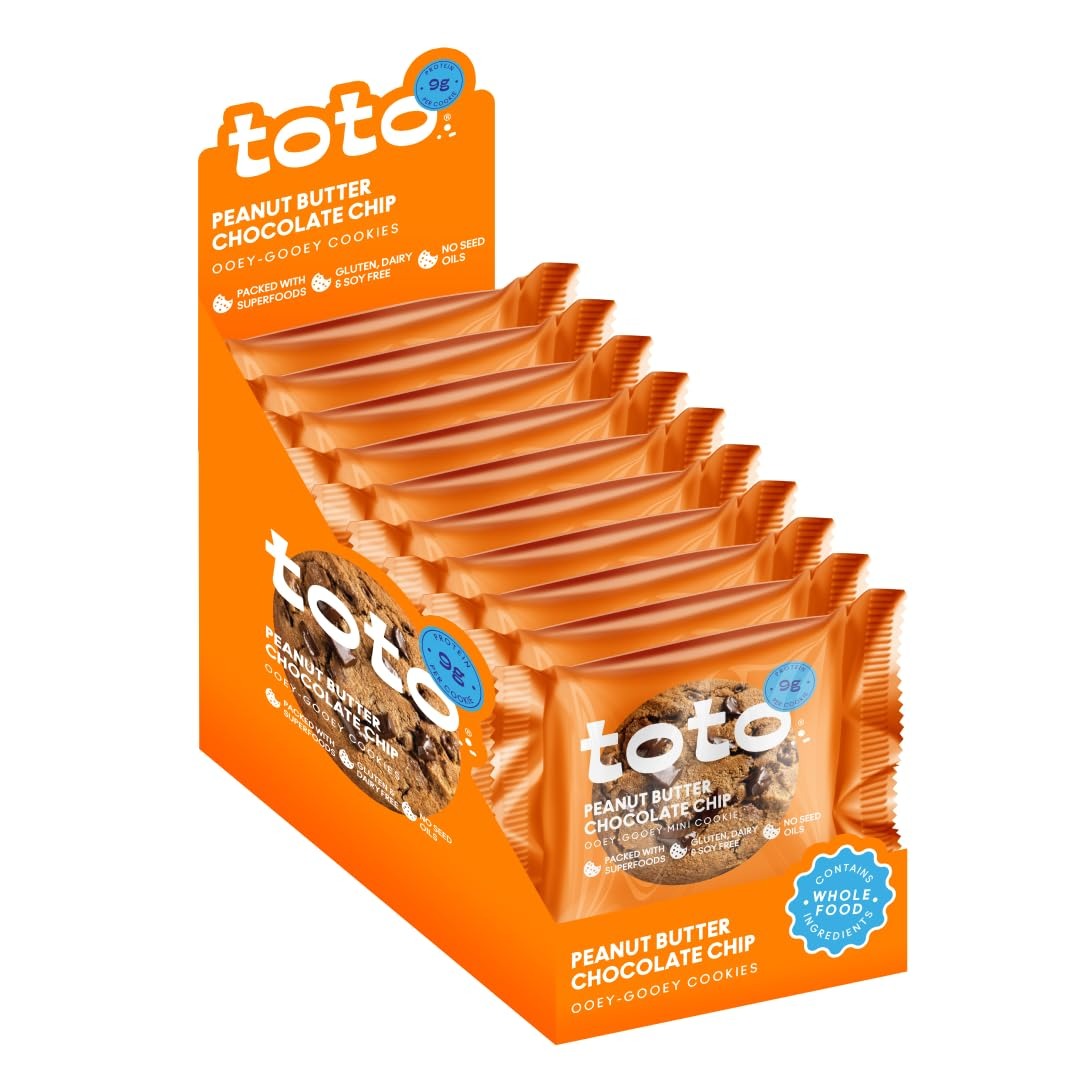
Item Name: Toto's Peanut Butter Chocolate Chip Vegan Cookies: Gluten-Free High-Fiber Cookie with Plant-Based Protein, Superfoods, and Adaptogens - 10X Individually Wrapped Cookies
Bullet Point 1: DROOL-WORTHY TASTE LOCKED IN AN OOEY-GOOEY TEXTURE - Toto is an ooey-gooey, drool-worthy delicious cookie made with wholefood ingredients, powerful adaptogens, and no artificial sweeteners. Toto Cookies are available in 4 flavors: Sea Salt Chocolate Chip, Peanut Butter, Birthday Cake, and Double Chocolate - all of them contain 8-9 grams of protein and 4g of fiber!
Bullet Point 2: SWEETS WITHOUT SACRIFICE - Toto provides the best of both worlds, gone are the days when you had to sacrifice your whole food goals or nutrition for a sweet indulgent treat. Born out of a healing journey, founder Sydney Webb ventured to create a sweet treat that showcased the power of food, a sweet treat you could feel good about.
Bullet Point 3: PACKED WITH WHOLEFOODS & ADAPTOGENS -Toto Cookies are packed with whole foods and adaptogens. 100% vegan, Toto serves as a physical embodiment of the power of plants, making it a guilt-free treat that you can enjoy without having to reach for artificial alternatives to satisfy your sweet tooth.
Bullet Point 4: ONLY CLEAN INGREDIENTS - Our Toto Cookies feature premium ingredients sourced from whole foods. Toto Cookies are made with organic coconut sugar that delivers just the right amount of sweetness with no unpleasant or chemical aftertaste. And the best part? No artificial sweeteners! Each Toto Cookie contains 8-9 grams of protein and 4g of fiber.
Product Description: <p><strong>Toto provides the best of both worlds, an indulgent tasting cookie made with powerful adaptogens that support immunity and nourish your wellbeing.</strong></p> <p>Toto allows you to have both - happy and healthy life while still enjoying your favorite sweet treats. Toto provides a cookie that you can eat totally guilt-free without compromising the delicious taste. No more sacrifice! You can eat things that you love while still nourishing your gut and body.</p> <p>Eating delicious desserts is a big part of what makes life so enjoyable. Toto Cookies nourish your body with only clean whole food ingredients while still delivering an indulgent taste that makes you forget eating them is totally harmless.</p> <p><strong>Toto has spent years to develop more than just a &#39;good-for-you&#39; cookie. Toto&#39;s here to celebrate the uplifting power of food and to make it available for everyone wanting to live life to the fullest!</strong></p> <p><strong>ONLY CLEAN INGREDIENTS</strong> - Toto Cookies are made with premium quality, organic, 100% plant-based and clean ingredients. No artificial anything! Thanks to the high-quality ingredients, Toto Cookies are trustworthy and safe for even the most sensitive tummies. There&#39;s no chemical aftertaste! Toto Cookies are made with organic coconut sugar that delivers just the right amount of sweetness with no bad or unpleasant aftertaste. Toto Cookies are safe to be enjoyed by people with sensitive tummies. They do not cause any digestive issues or intestinal distress/discomfort.</p>
Value: 22.57
Unit: Ounce

Price: 46.97